Curtis Granderson

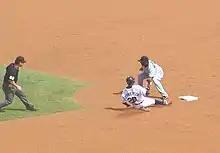
Granderson steals his 20th base with the Tigers in 2007

Through June, Granderson ranked first among American League (AL) outfielders in triples (14), third in doubles (22), tied for fourth in runs (58) and tied for 10th in homers (11) with a .289 batting average in the 2007 season. Although Granderson was not listed on the 2007 All-Star Game ballot, due to the Tigers' decision to put Gary Sheffield as an outfielder on the ballot, he still received 376,033 write-in votes, the most write-in votes for any player. Granderson was named the AL Player of the Week on July 16, the first time he had won the award, as he hit .500 (8 for 16) with two doubles, a triple, and a home run during that week. Granderson slugged .938, drove in two runs, scored seven runs, and had fifteen total bases during Detroit's four-game series against the Seattle Mariners.